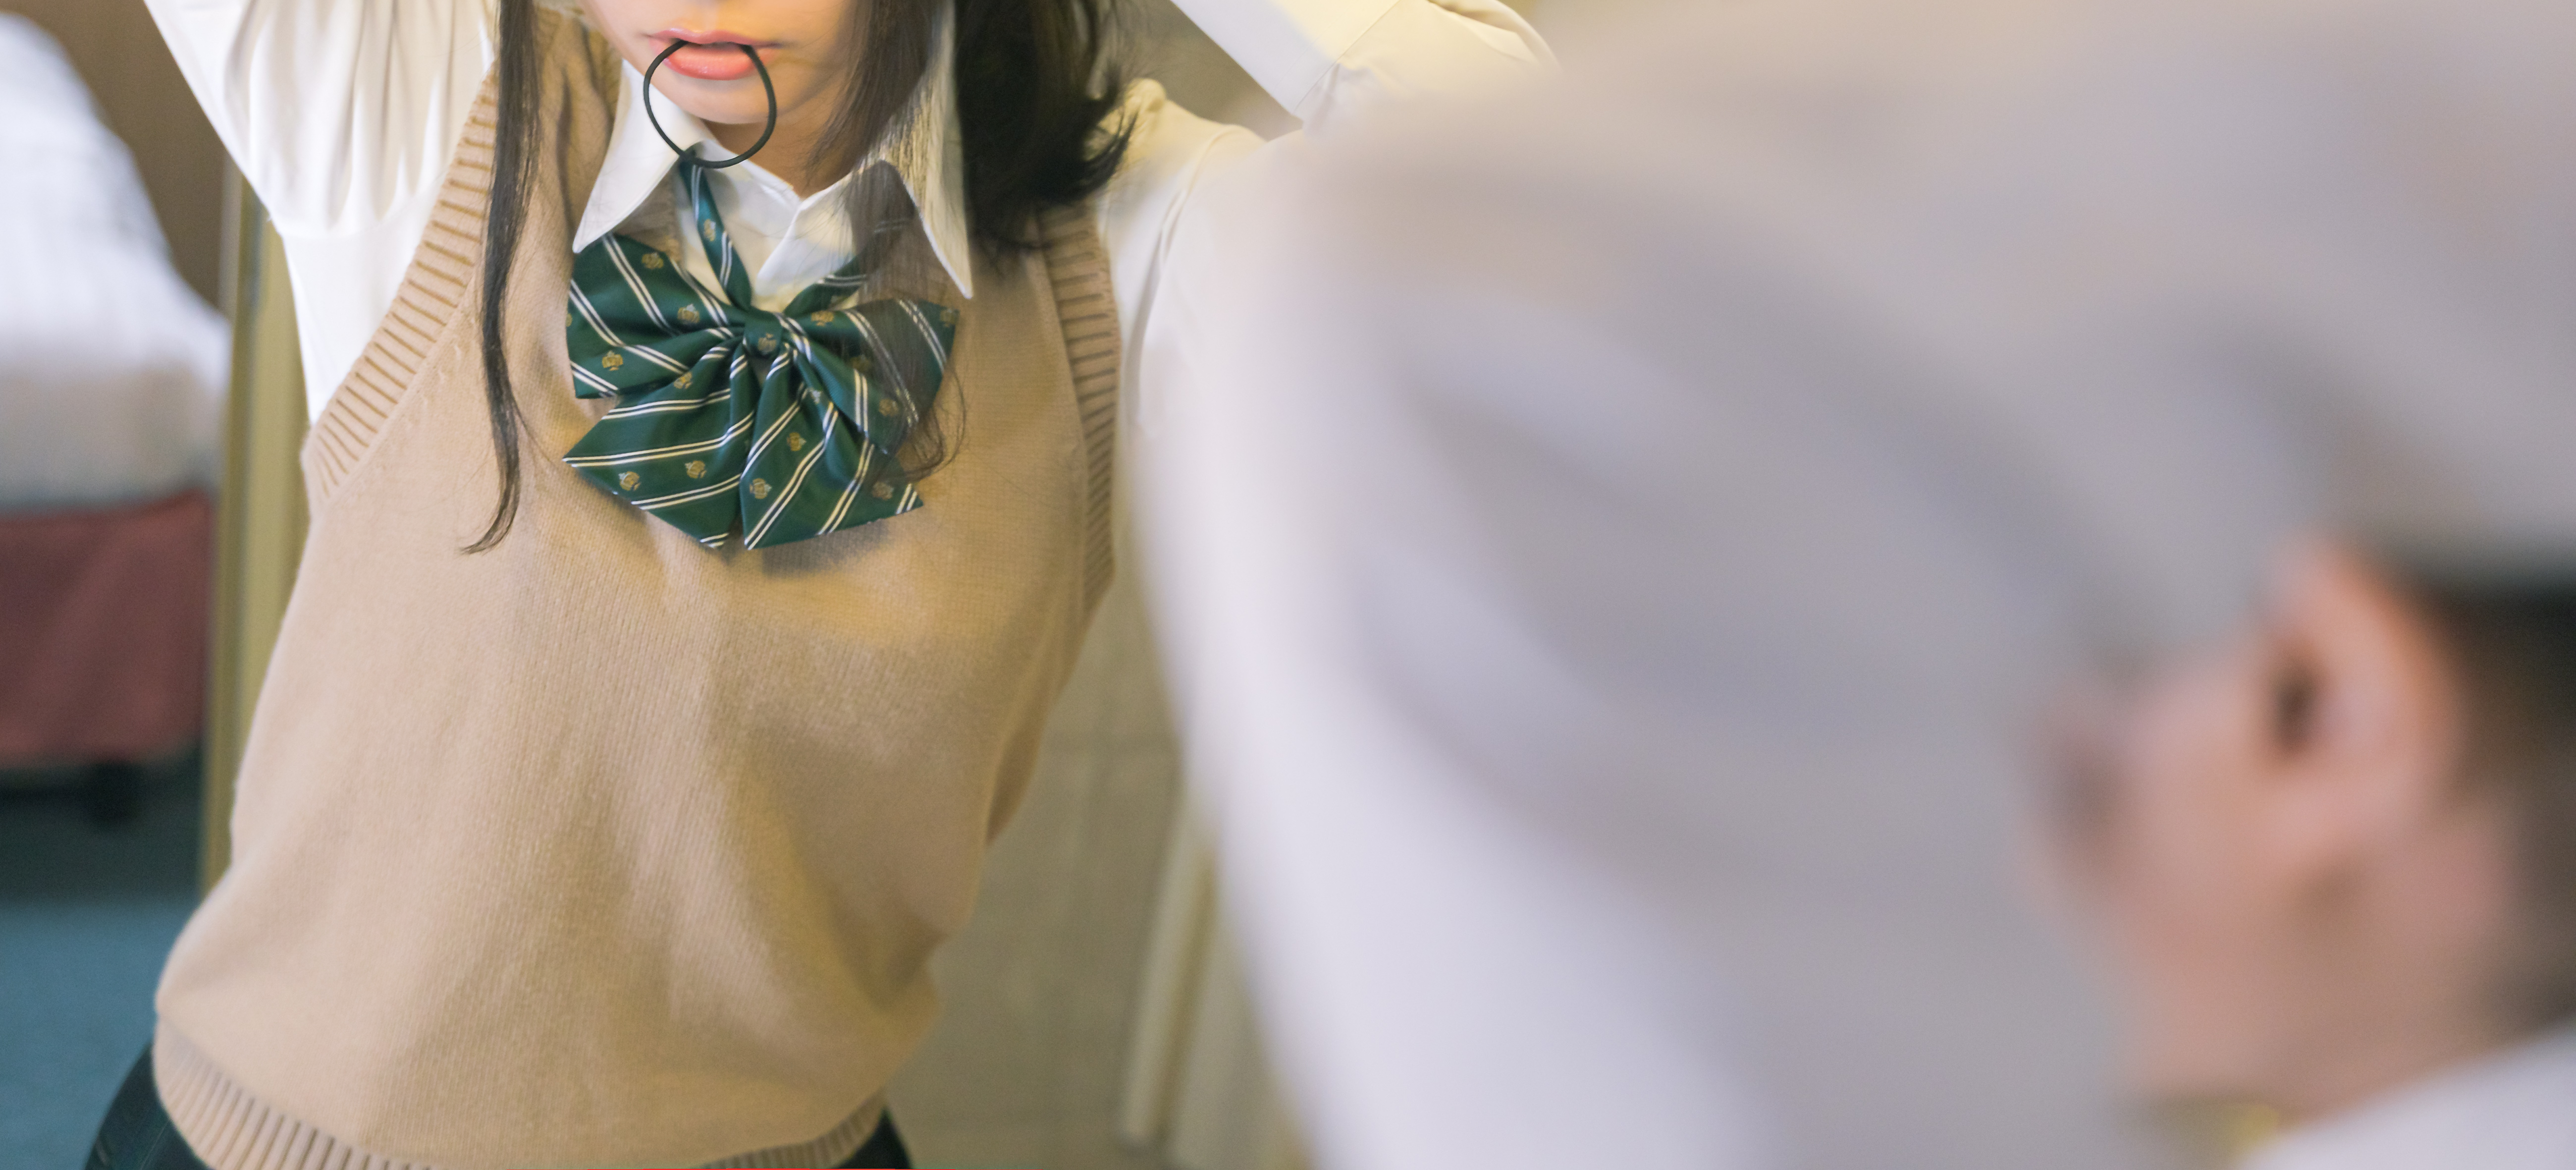
girl, white, shoulder, arm, outerwear, neck, joint, sleeve, hand, top, fashion accessory, ear, illustration